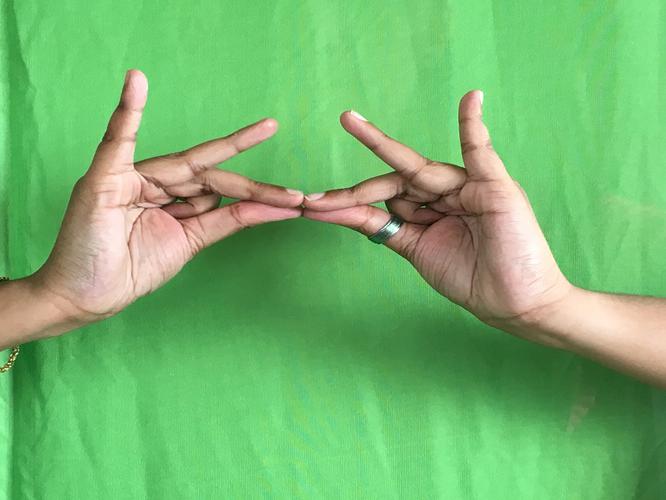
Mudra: Sakata
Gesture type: double_hand